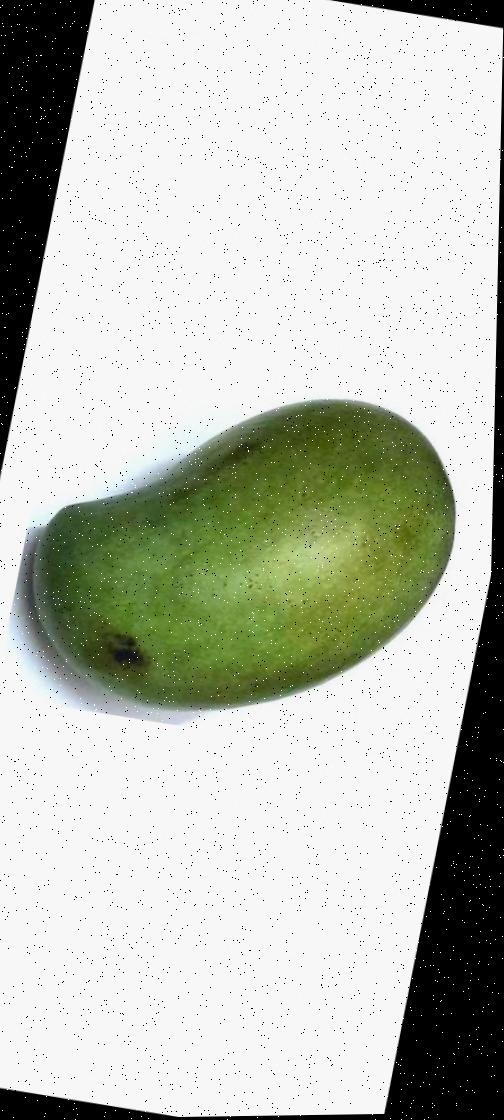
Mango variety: Rupali